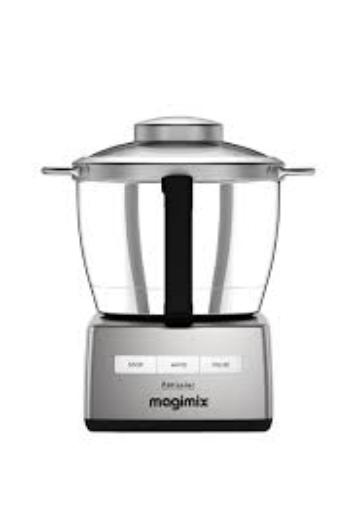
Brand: magimix
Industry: Necessities